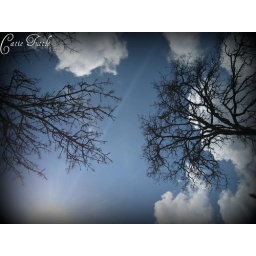
trees in the sky